Belinda Snell

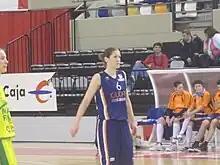
Snell in 2010

Belinda Snell (born 10 January 1981) is an Australian former professional basketball player. She played 10 seasons in the Women's National Basketball League (WNBL) in addition to the WNBA and Europe.